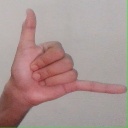
अक्षर: द